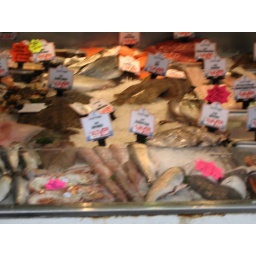
blurry fish market in Barnstaple